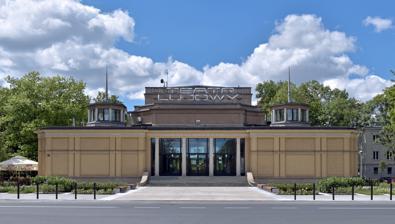
Building: Ludowy Theatre
Country: Poland
Year built: 1955
Teatr Ludowy, Kraków The Ludowy Theatre ( literally: People's Theatre , Polish : Teatr Ludowy ) in Kraków , located at Osiedle Teatralne housing development in district Nowa Huta , opened on 3 December 1955. At that time in the Polish People's Republic , the official policy of socialist realism in art and social life came to an end and de-Stalinization was taking place, heading for its culmination in the events of Polish October . The Ludowy quickly became known as the city's prime avant-garde stage thanks to collaboration of eminent artists, including the theatre theoretician and painter Józef Szajna , Tadeusz Kantor (both from the Academy of Fine Arts ), Lidia Zamkow , Krystyna Zachwatowicz , and others. History Tadeusz Kantor Teatr Ludowy, designed by architects Edmund Dąbrowski and Janusz Ingarden, was built in 1954–1955, with the cubic volume of 14,000 m³ and seating for 420. It was placed in the centre of a socialist housing urban project for social and ideological reasons, to spread high culture among the working class population established during the past few years in the surrounding Nowa Huta industrial district and as a possible vehicle for workers' indoctrination. However, thanks to the revolutionary vision of its first president, Krystyna Skuszanka, Teatr Ludowy became one of the most interesting theatres in the country, with Jerzy Krasowski as its first resident director and painter Jozef Szajna as its visionary set designer. Together, they turned the young local venue into an innovative and politically engaging stage with serious intellectual and artistic ambitions. Szajna, a survivor of Nazi camps in Auschwitz and Buchenwald , was the theatre's artistic director in 1963-1966. In his popular productions of Shakespeare and Greek tragedies , he evoked his own camp experiences; it was called a theater of death by Peter Brook . The name Teatr Ludowy ('The People's Theatre') had a unique tradition in Kraków, in spite of its ostensibly state socialist , leftist or populist connotations. In 1902 (during the Partitions of Poland ), another Ludowy Theatre was opened in Kraków by the renowned actor Stefan Jaracz , who performed there. It was situated at Krowoderska Street. Repertoire Krystyna Zachwatowicz (2005) During the decades of communist rule , the Polish theatre employed the artistic techniques of political allusion and metaphor , in order to overcome censorship . Theatre was not created from the text alone, but from what often remained unspoken and only visually significant. At the Ludowy, plays by Aeschylus , Carlo Gozzi and Carlo Goldoni were staged. Krystyna Skuszanka prepared successful Shakespeare productions: Measure for Measure with stage design by Tadeusz Kantor (1956), The Tempest (1959), and the Twelfth Night (1961) with set design by Józef Szajna. She also staged Polish Romantic drama, such as Juliusz Słowacki 's Balladyna (1956) and Sen srebrny Salomei ('Silver Dream of Salome', 1959). In 1962, Skuszanka and Jerzy Krasowski prepared a production of Adam Mickiewicz 's Dziady with stage design by Szajna. The realities of life under communism inspired broader philosophical and ideological questions. Notable plays of the time included productions by Krasowski, such as the adaptation of John Steinbeck 's novel Of Mice and Men (1956) with Franciszek Pieczka (as Lenny Small) and Witold Pyrkosz (as George Milton). There was Franz Werfel 's Jacobowsky and the Colonel staged in 1957 and Jerzy Broszkiewicz's Imiona władzy ('The Names of Power') directed by Skuszanka (1957), about the issues of freedom. Albert Camus 's The State of Siege was staged in 1958. The novel by Juliusz Kaden-Bandrowski , Radość z odzyskanego śmietnika ('The Joy of the Repossessed Dumpsite'), premiered in 1960. As the political climate began to worsen, the theatre was faced with increasing criticism. The directors were accused of ignoring audiences of lower educational status. Skuszanka and Krasowski left the Ludowy in 1963, unable to carry on with their ambitious repertoire. Szajna, who remained, was often sharply criticized. His productions included Nikolai Gogol 's The Inspector General (1963), Tadeusz Hołuj's Puste pole ('The Empty Field', 1965), Witold Wandurski's Śmierć na gruszy ('Death on a Pear-tree', 1965), and Franz Kafka 's The Castle with memorable roles by Irena Jun and Józef Wieczorek (1966). The audiences directed to attend performances through official channels, such as employee crews of state-run enterprises or public school students, stopped coming. Szajna left in 1966. In the 1970s, the theatre remained unable to find a formula that would satisfy both the authorities and the critics. Comedies were staged. Consecutive directors tried to revive the tradition of Polish national and folk theatre. An artistic revival came with the fall of communism in central-eastern Europe. In democratic Poland the Ludowy was taken over by an actor, director, and politician Jerzy Fedorowicz (1989–2012). Under his management, the theatre won considerable recognition and numerous awards. It was twice invited to the Edinburgh International Festival : in 1996 with Macbeth directed by Jerzy Stuhr and in 1997 with Antigone directed by Włodzimierz Nurkowski. Jacek Strama led the Ludowy Theatre from 2012 to 2016, and Małgorzata Bogajewska is the current director. References